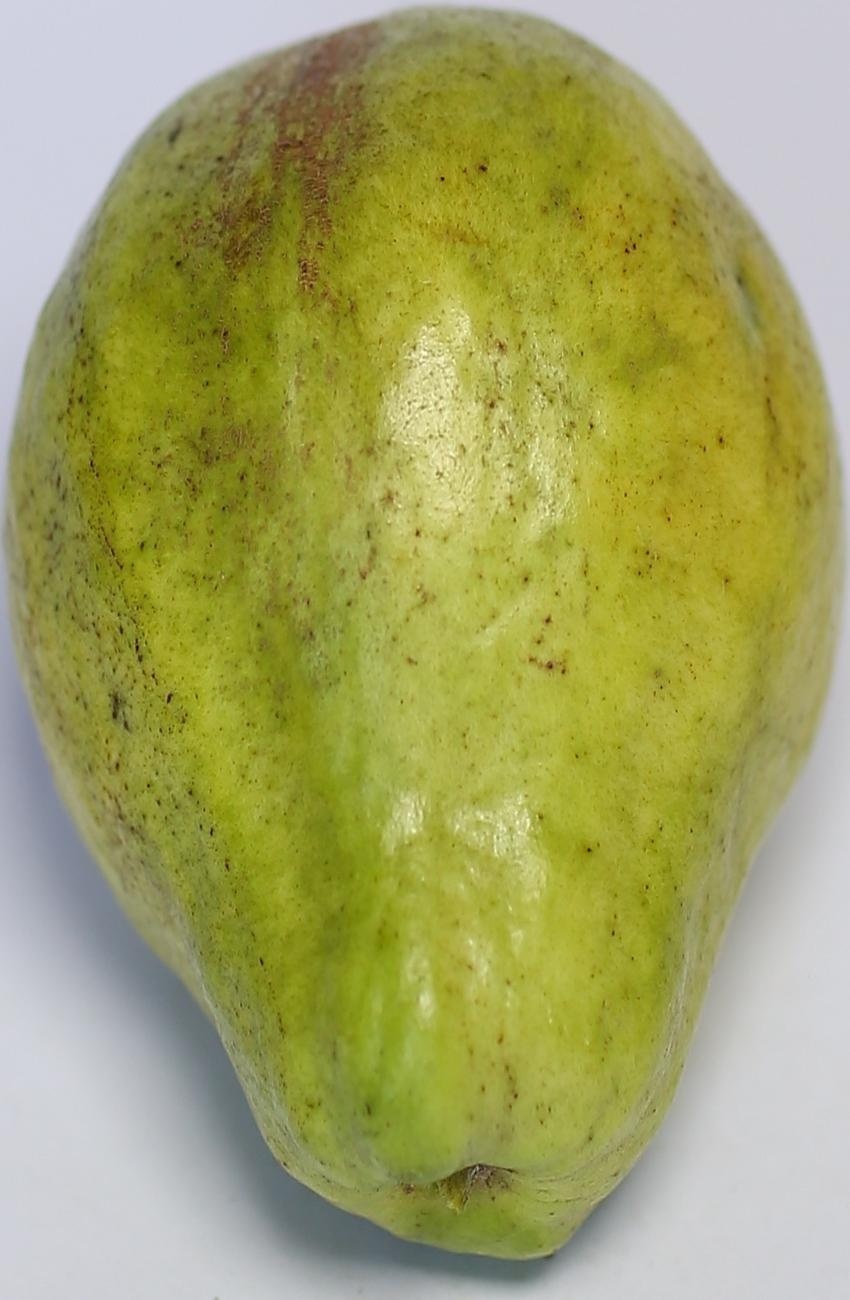
Maturity: green
Variety: thadhrami